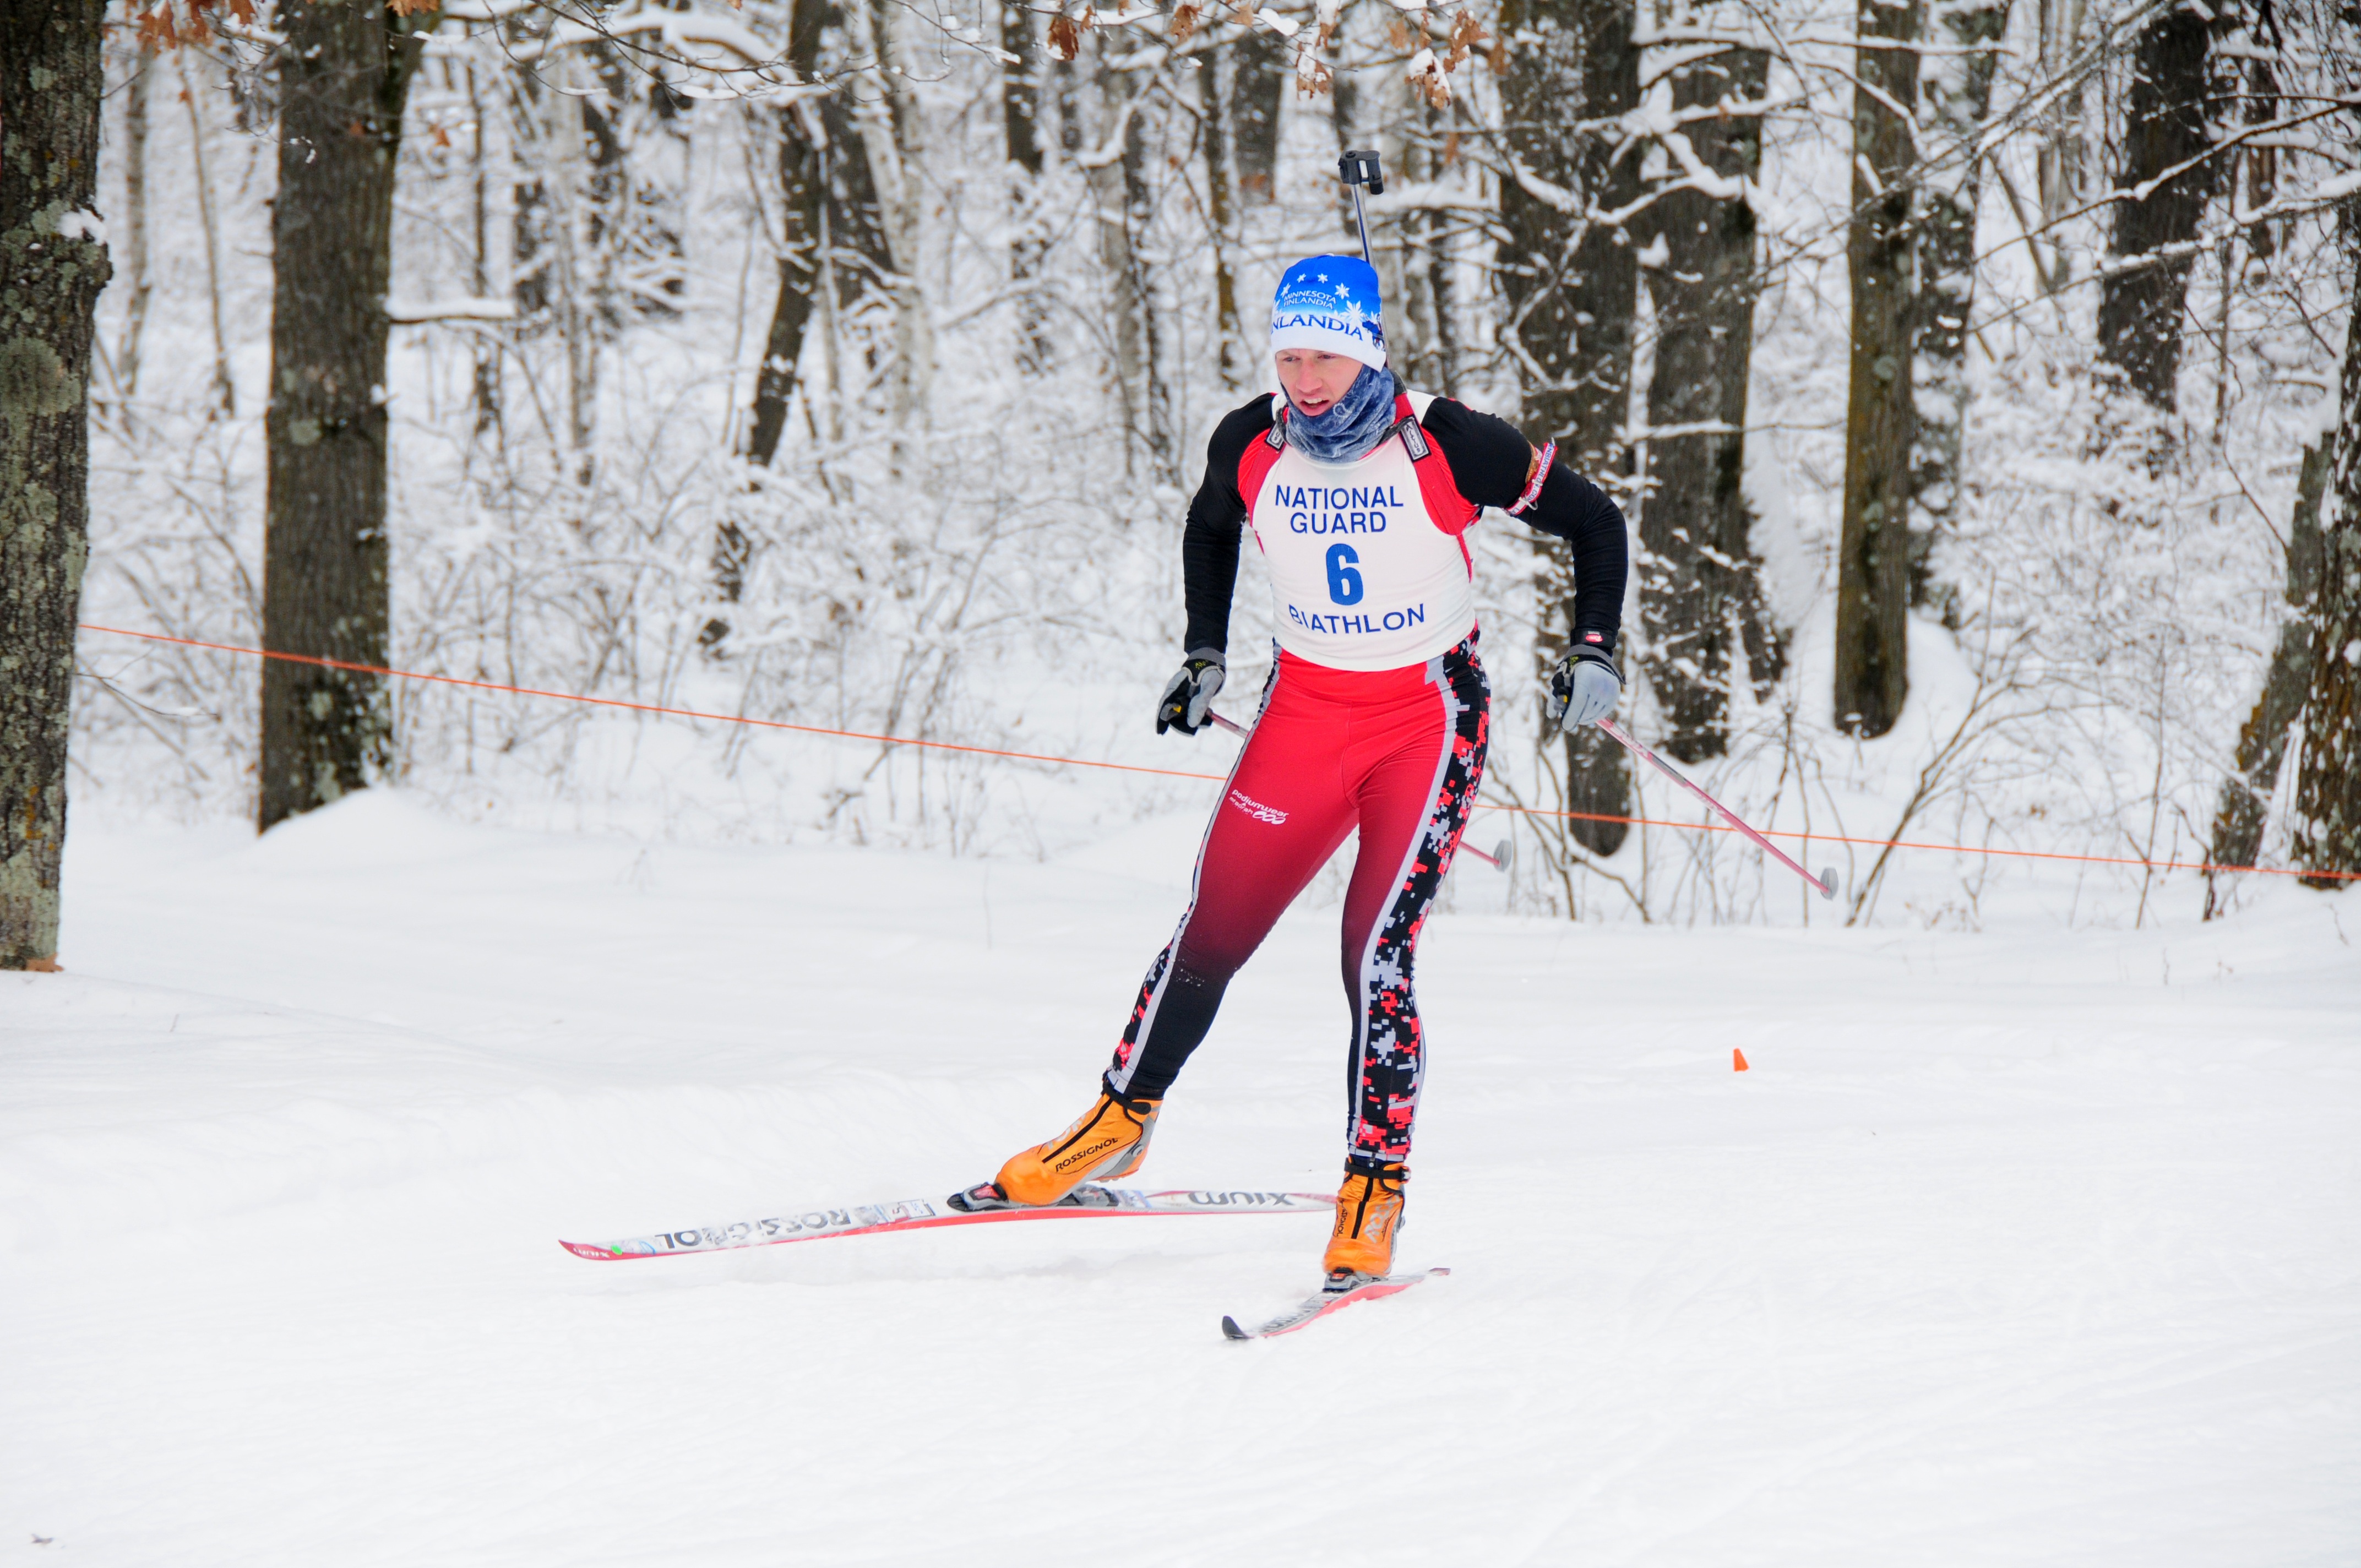
snow, winter, sport, male, recreation, training, speed, skiing, winter sport, competition, sports, downhill, ski, competitive, skier, cross country, cross country skiing, nordic skiing, outdoor recreation, alpine skiing, individual sports, telemark skiing, shooting sport, nordic combined, slalom skiing, biathalon, biathlon